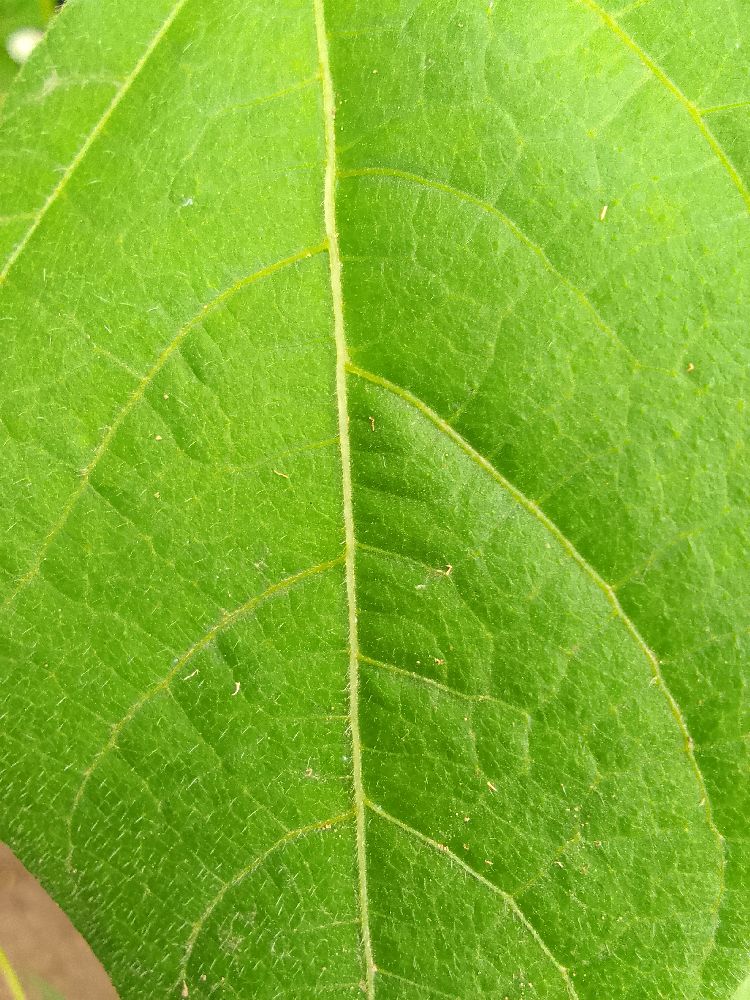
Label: healthy